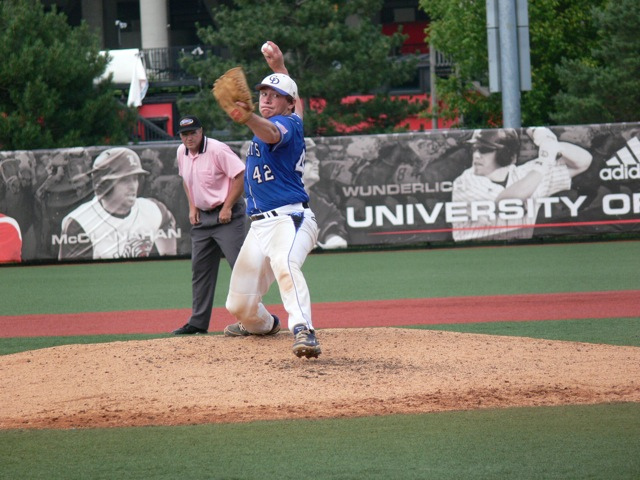
một cầu thủ ném bóng đang lấy đà để ném bóng